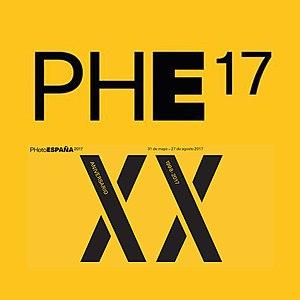
PHotoEspaña est un festival international de photographie et d'arts visuels qui a lieu tous les ans à Madrid de juin à juillet.